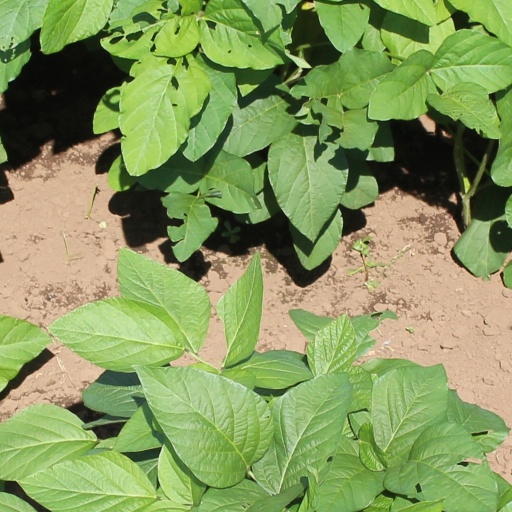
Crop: soybean